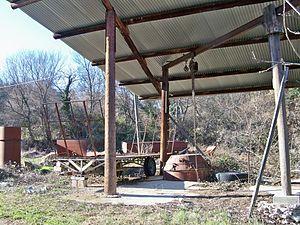
Distillerie de lanvade près du Castellet-en-Lubéron (84), France
Castellet-en-Luberon est une commune française située dans le département de Vaucluse en région Provence-Alpes-Côte d'Azur.